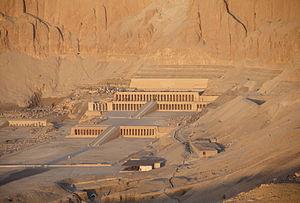
Le temple funéraire d'Hatchepsout est un temple des millions d'années datant de la XVIIIᵉ dynastie ; il est le temple le mieux conservé de Deir el-Bahari sur la rive ouest du Nil à Thèbes. Son architecture est saisissante. Les pylônes sont remplacés par des portiques à l'entrée de chaque terrasse. L'ensemble du temple est construit en calcaire.
Hatchepsout est une reine de l'Égypte antique qui deviendra pharaon, cinquième souveraine de la XVIIIᵉ dynastie.